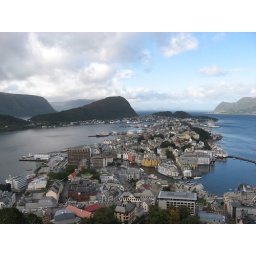
Ahh Alesund, the yellow house in this picture is the one I am standing in front of in the previous picture...